Hartington City Hall and Auditorium

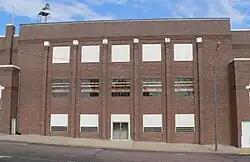
The central bay of the south facade displays many Prairie School features. It uses minimal applied ornament, relying instead on brickwork, bands of windows, and stone coping to provide strong horizontal lines and bold vertical counterpoints.

The Hartington City Hall and Auditorium includes three levels: raised basement partially below grade, main level, and upper level. The basement level and main level are basically rectangular in plan, wide (north-south along Broadway) and front to back (east-west along Centre). However, the upper level plan is in the shape of a cross, so that the four corners are one story lower and function as wings. The two front wings project forward toward Broadway as well as laterally (north and south). The two rear wings are flush with the back (east) of the building. The southeast wing projects south and contains the two fire house doors, but the northeast wing does not project north. The basement originally contained the armory including officers’ quarters, lockers, supply room, and sleeping facilities for fire fighters, with the firehouse in back under the auditorium stage. The main level accommodated the lobby and city offices in front, the auditorium's hardwood floor taking up the large middle, and the stage in back above the fire house. The cross-shaped upper level included a small space in front above the lobby and the stage fly space in back, but the bulk of it in the middle was simply open to the auditorium.